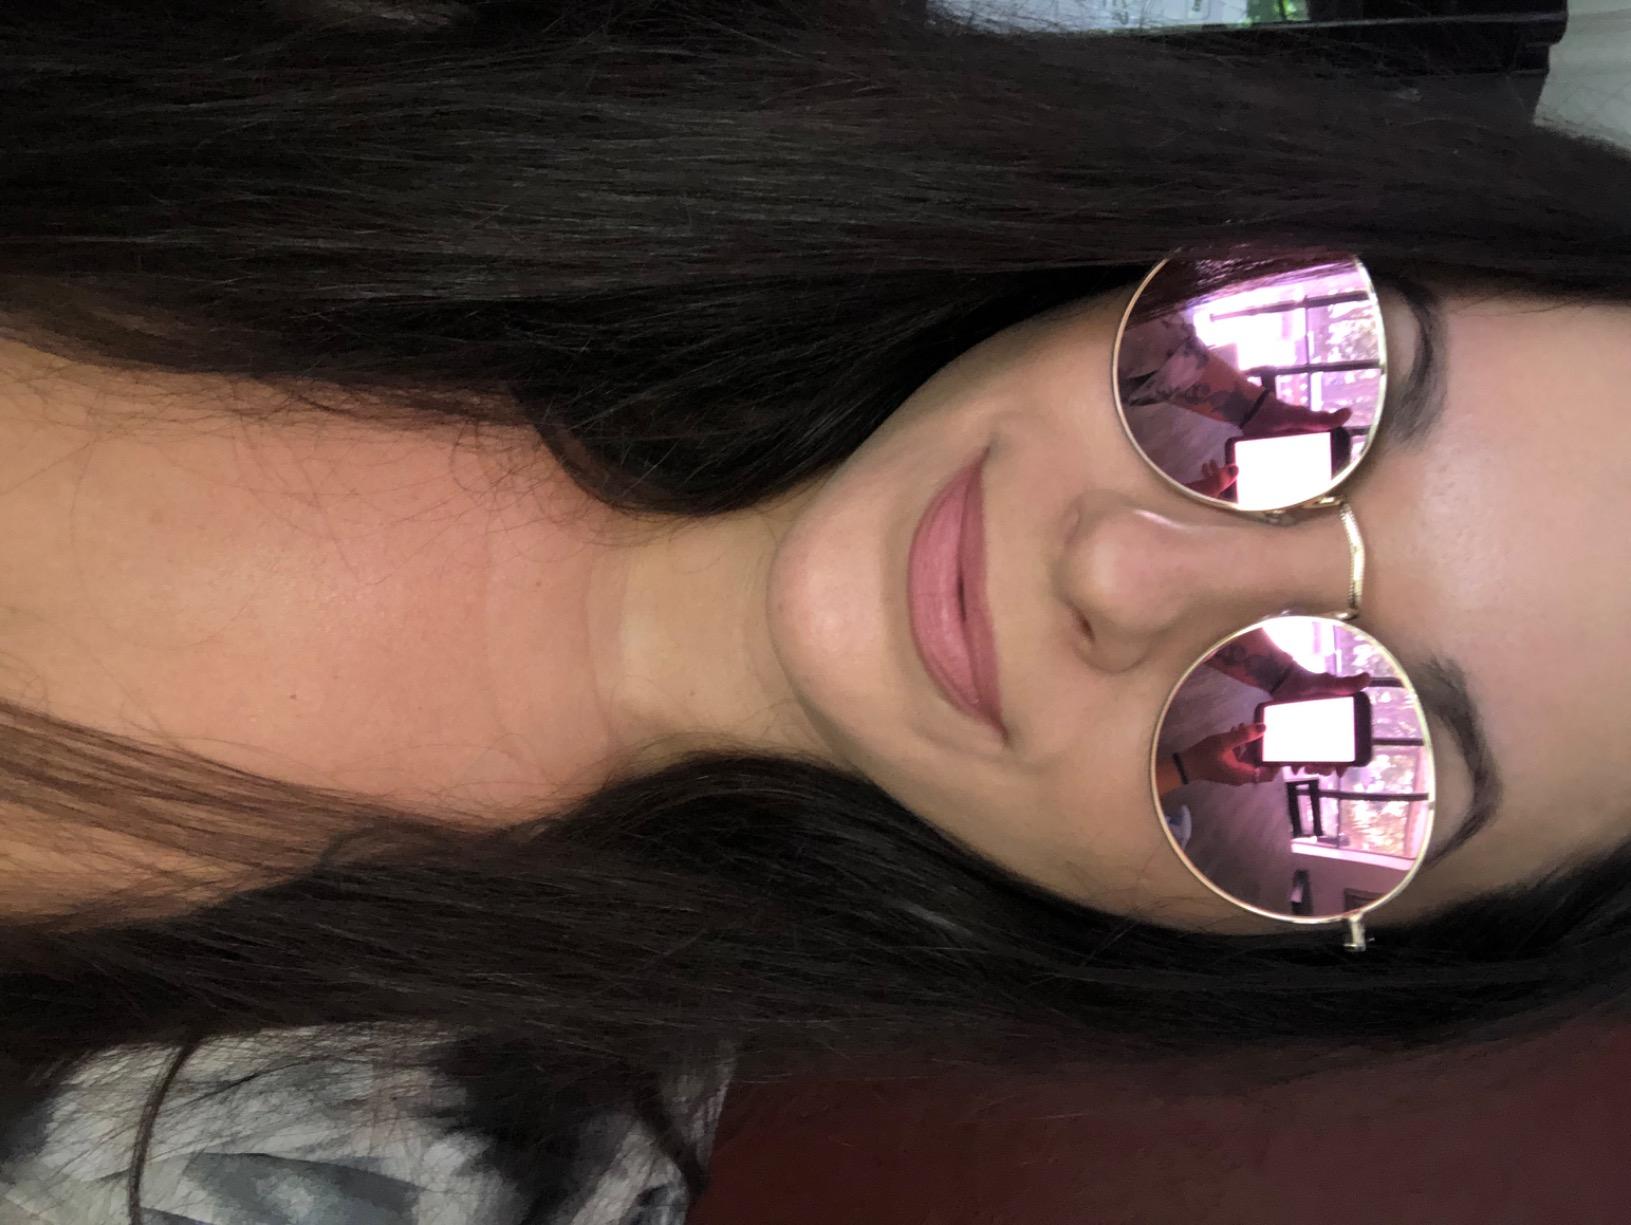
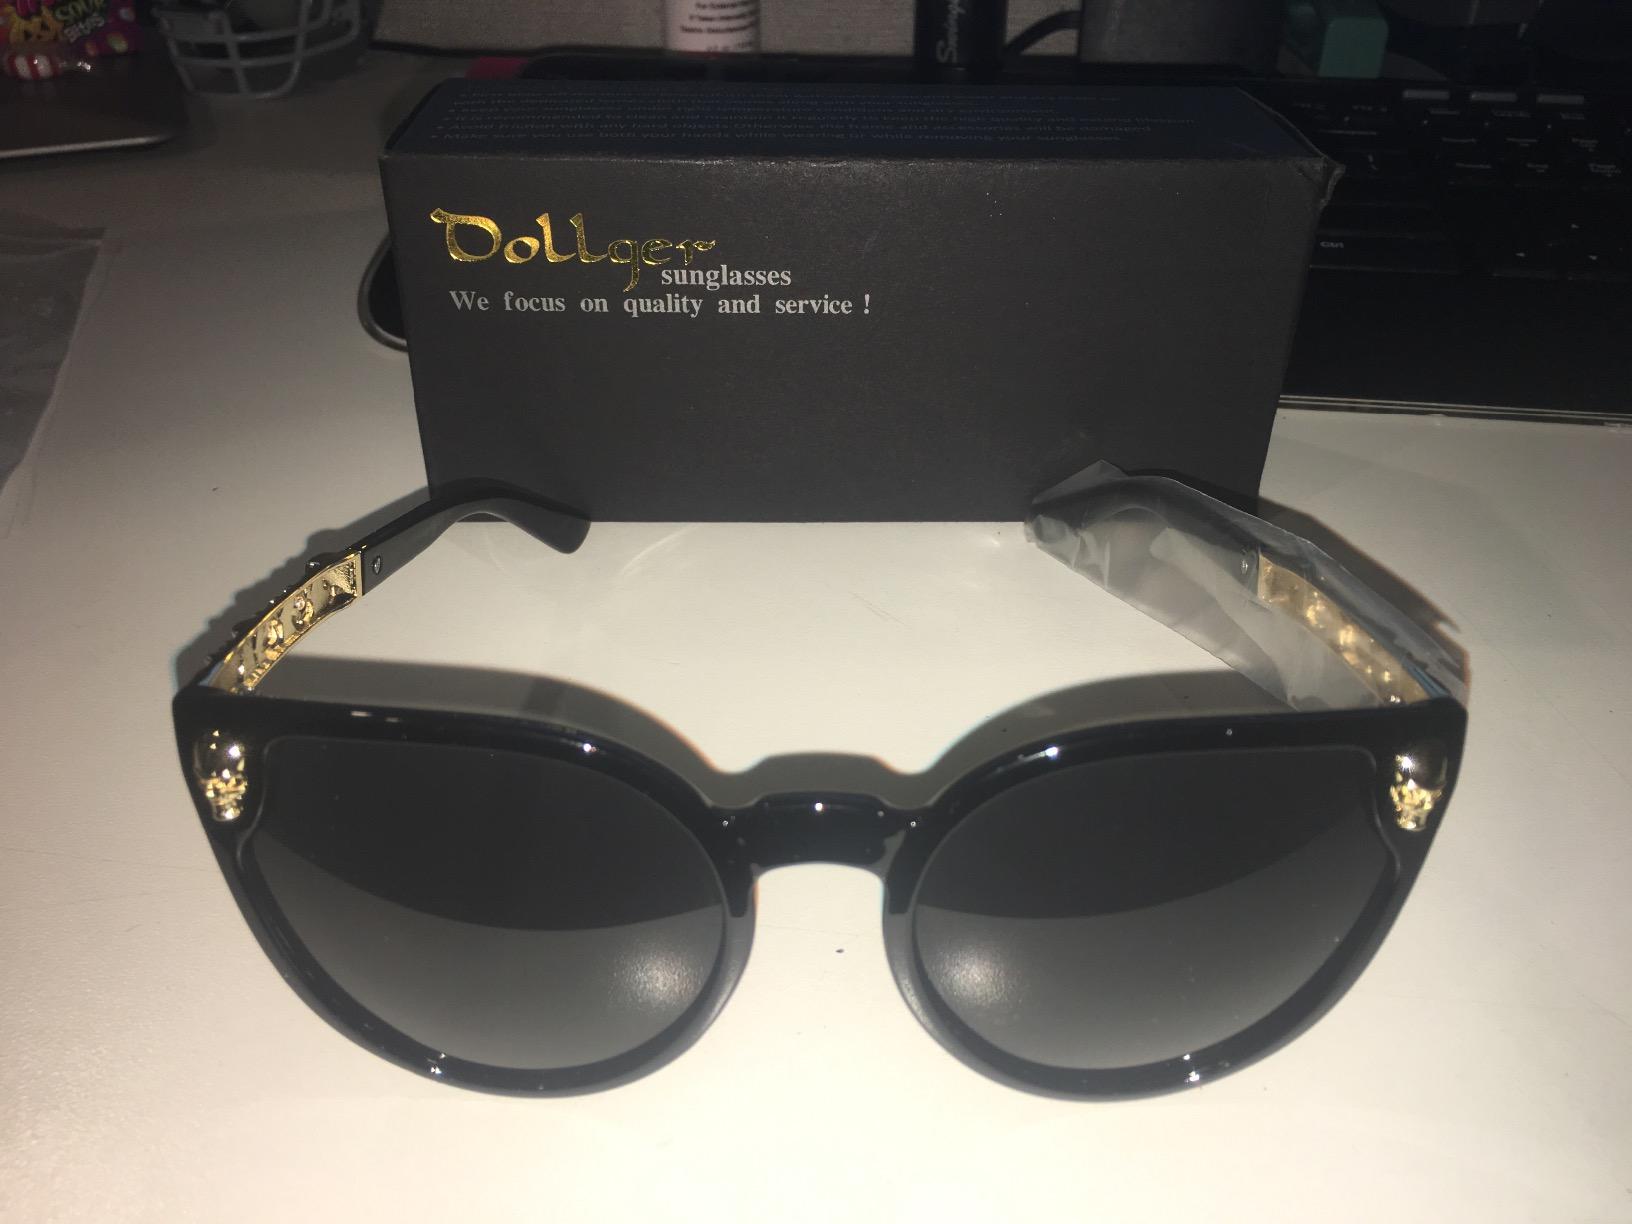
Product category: accessories_sunglasses
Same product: no